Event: Nepal Earthquake
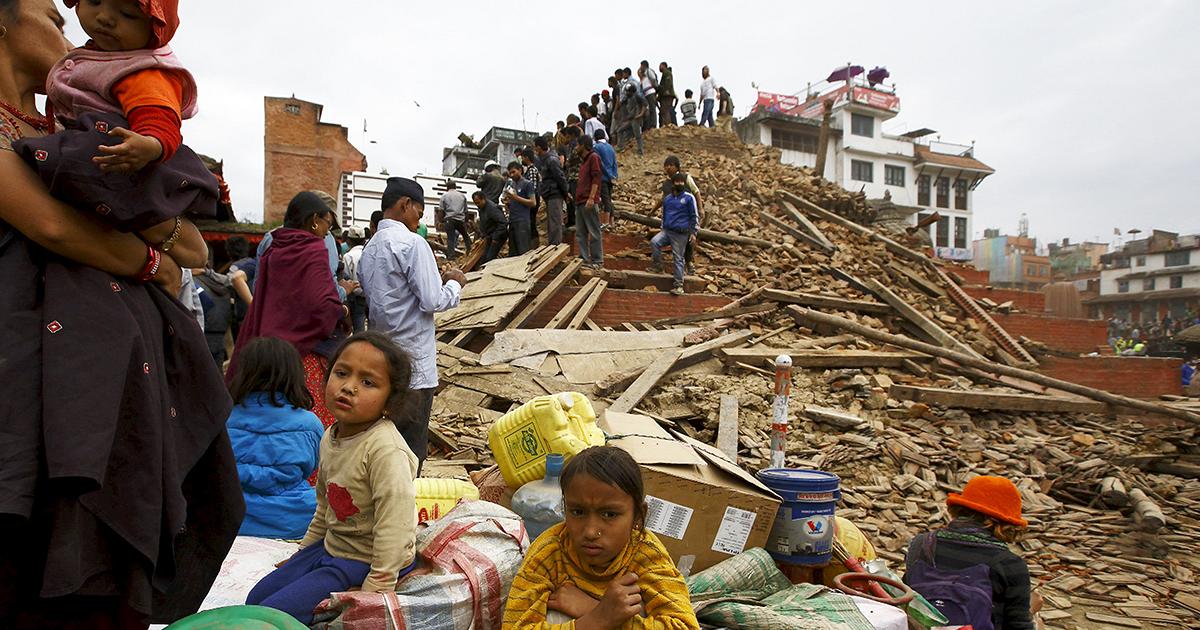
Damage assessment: damage